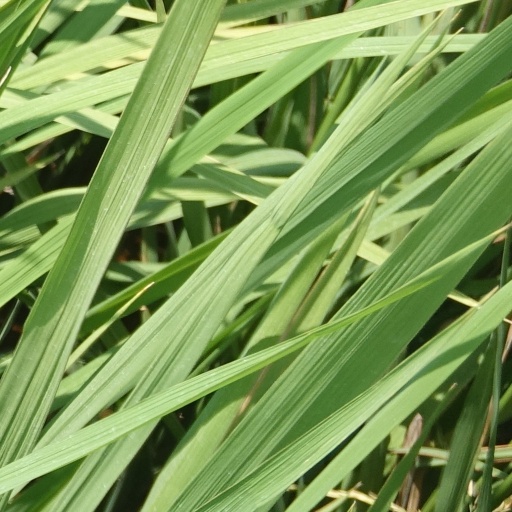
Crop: rice